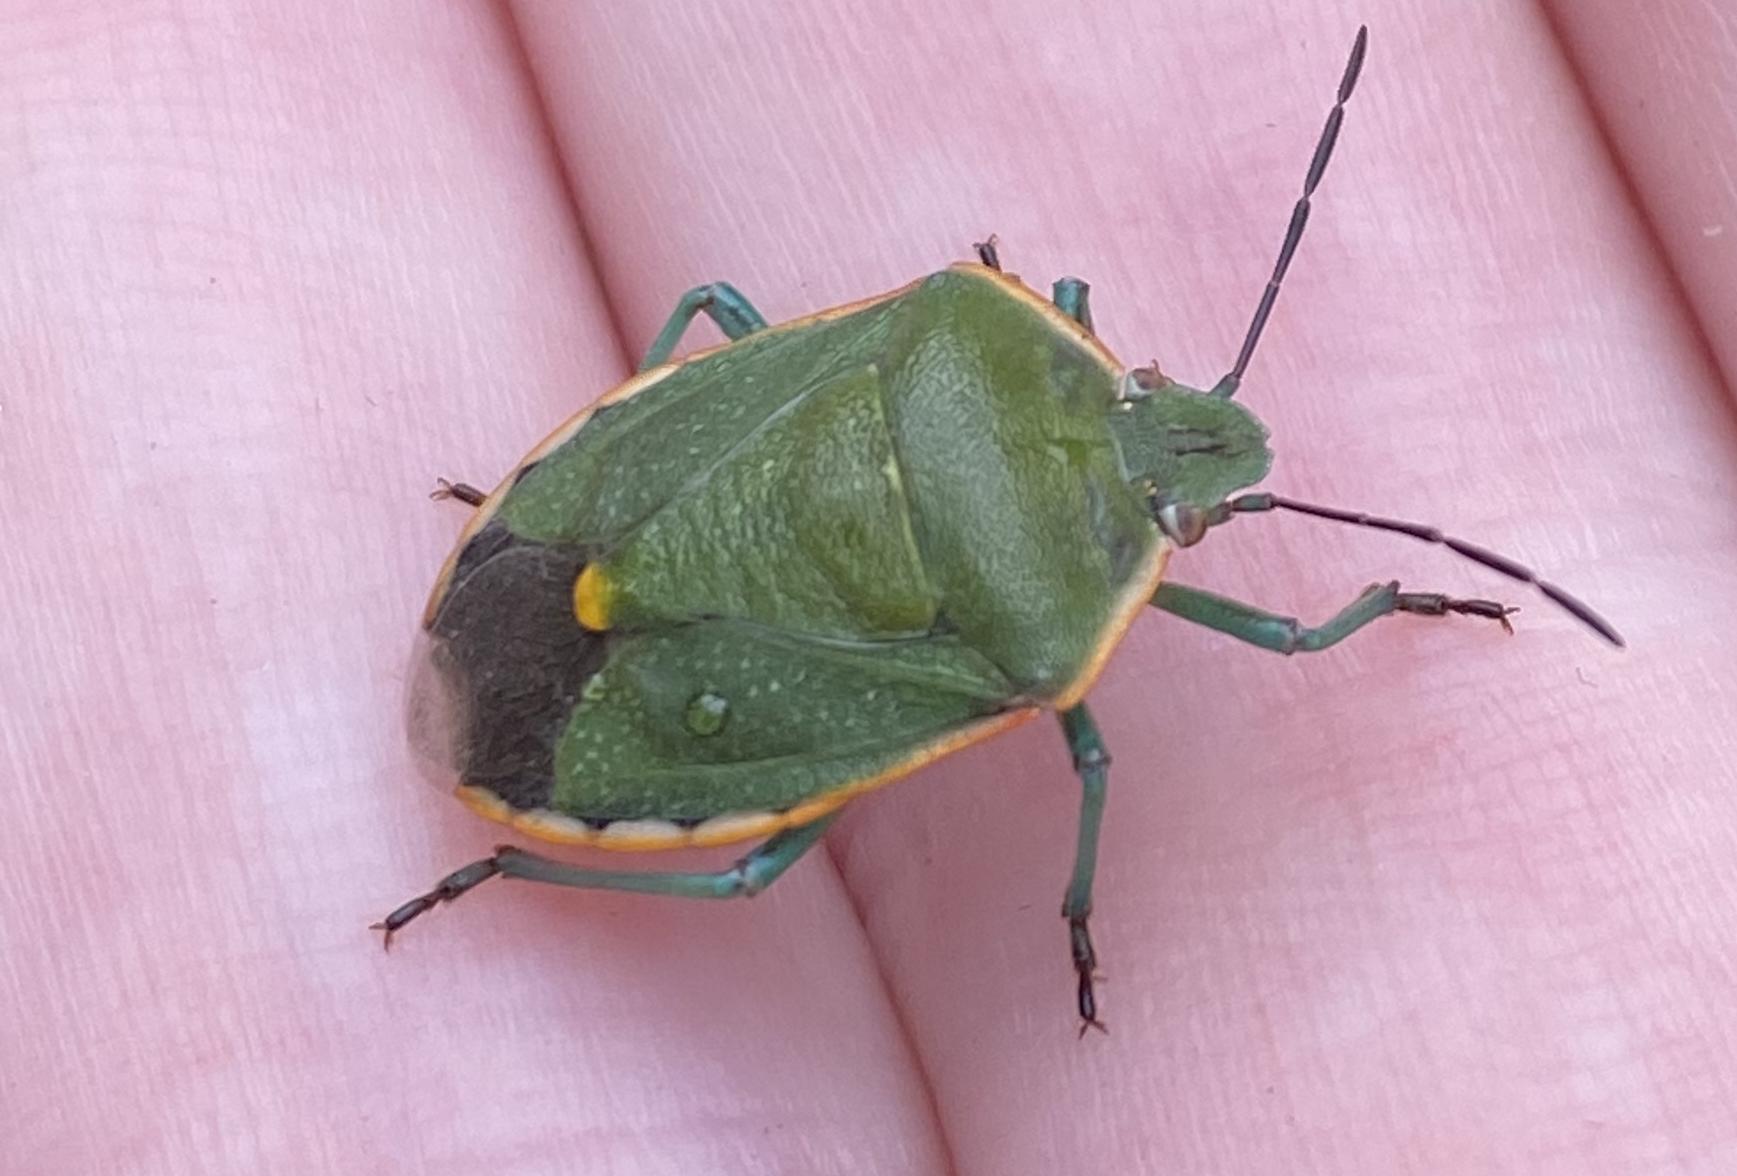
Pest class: stink_bug